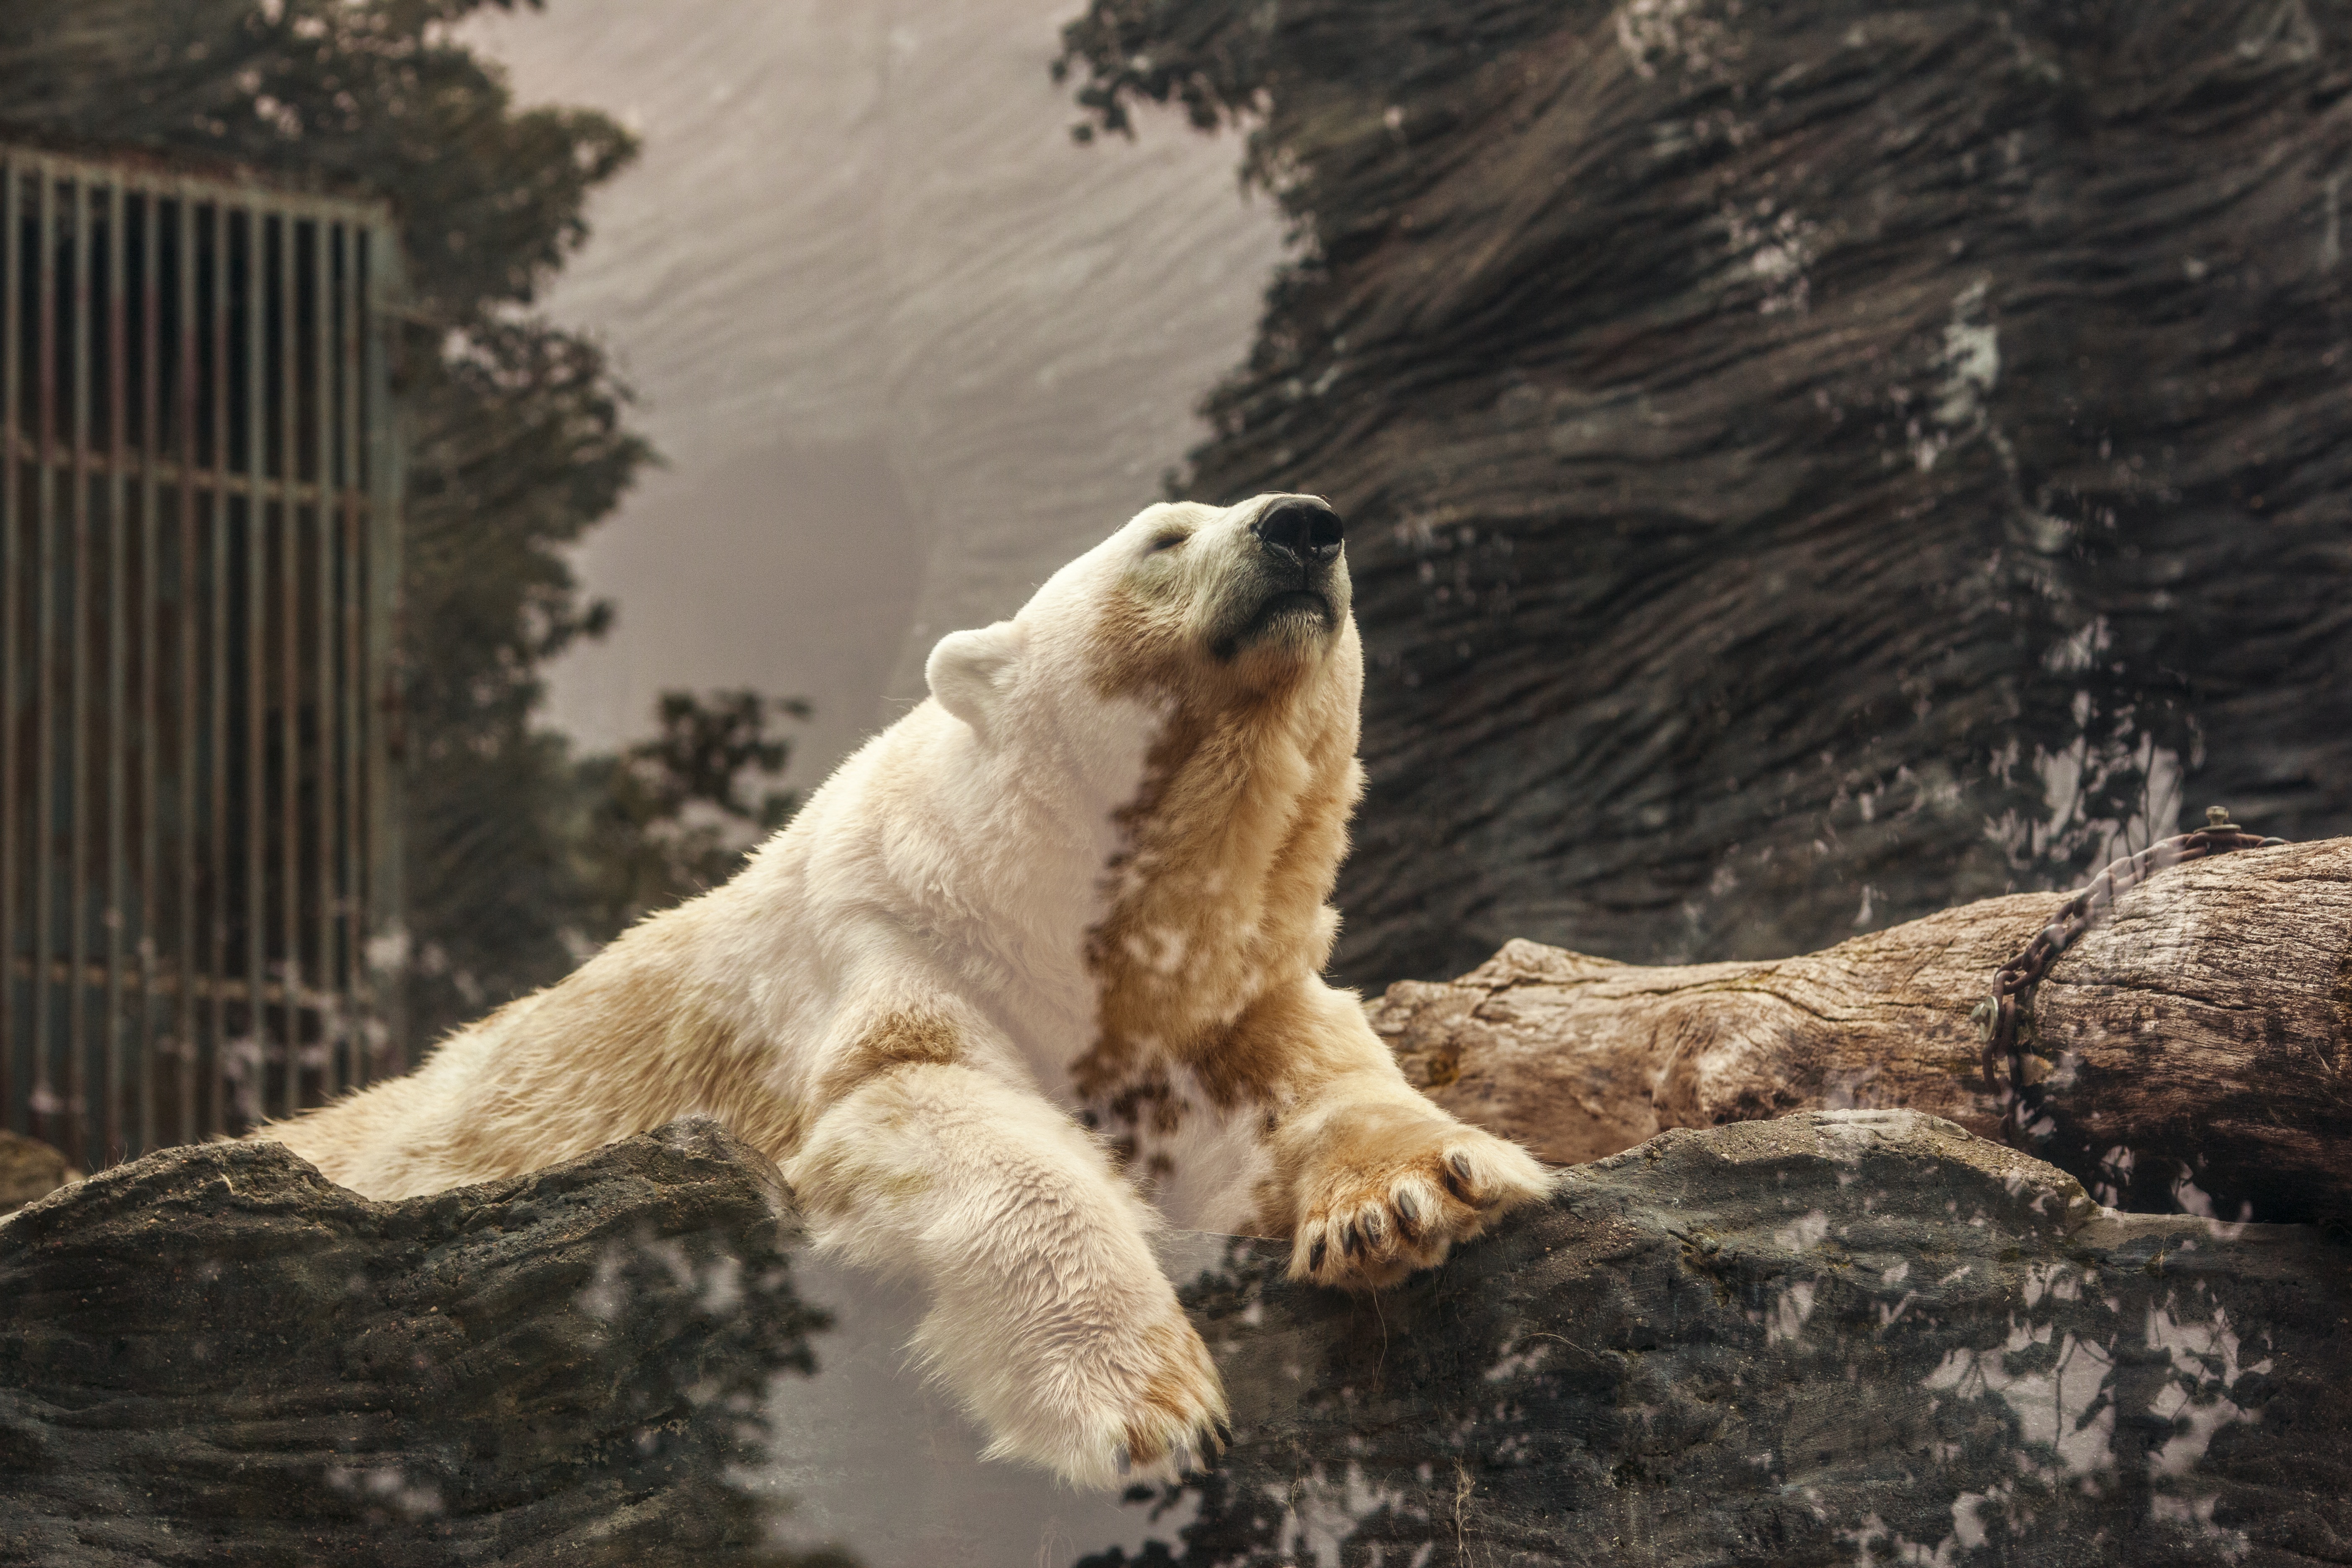
animal, bear, wildlife, zoo, fur, mammal, fauna, polar bear, vertebrate, animal photography